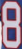
Number: 8